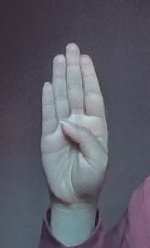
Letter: kaaf